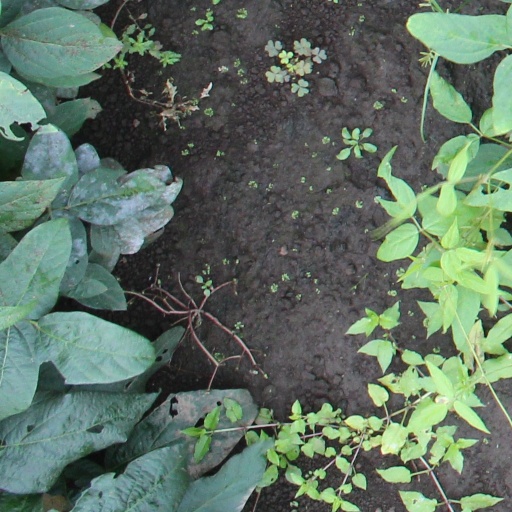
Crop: soybean